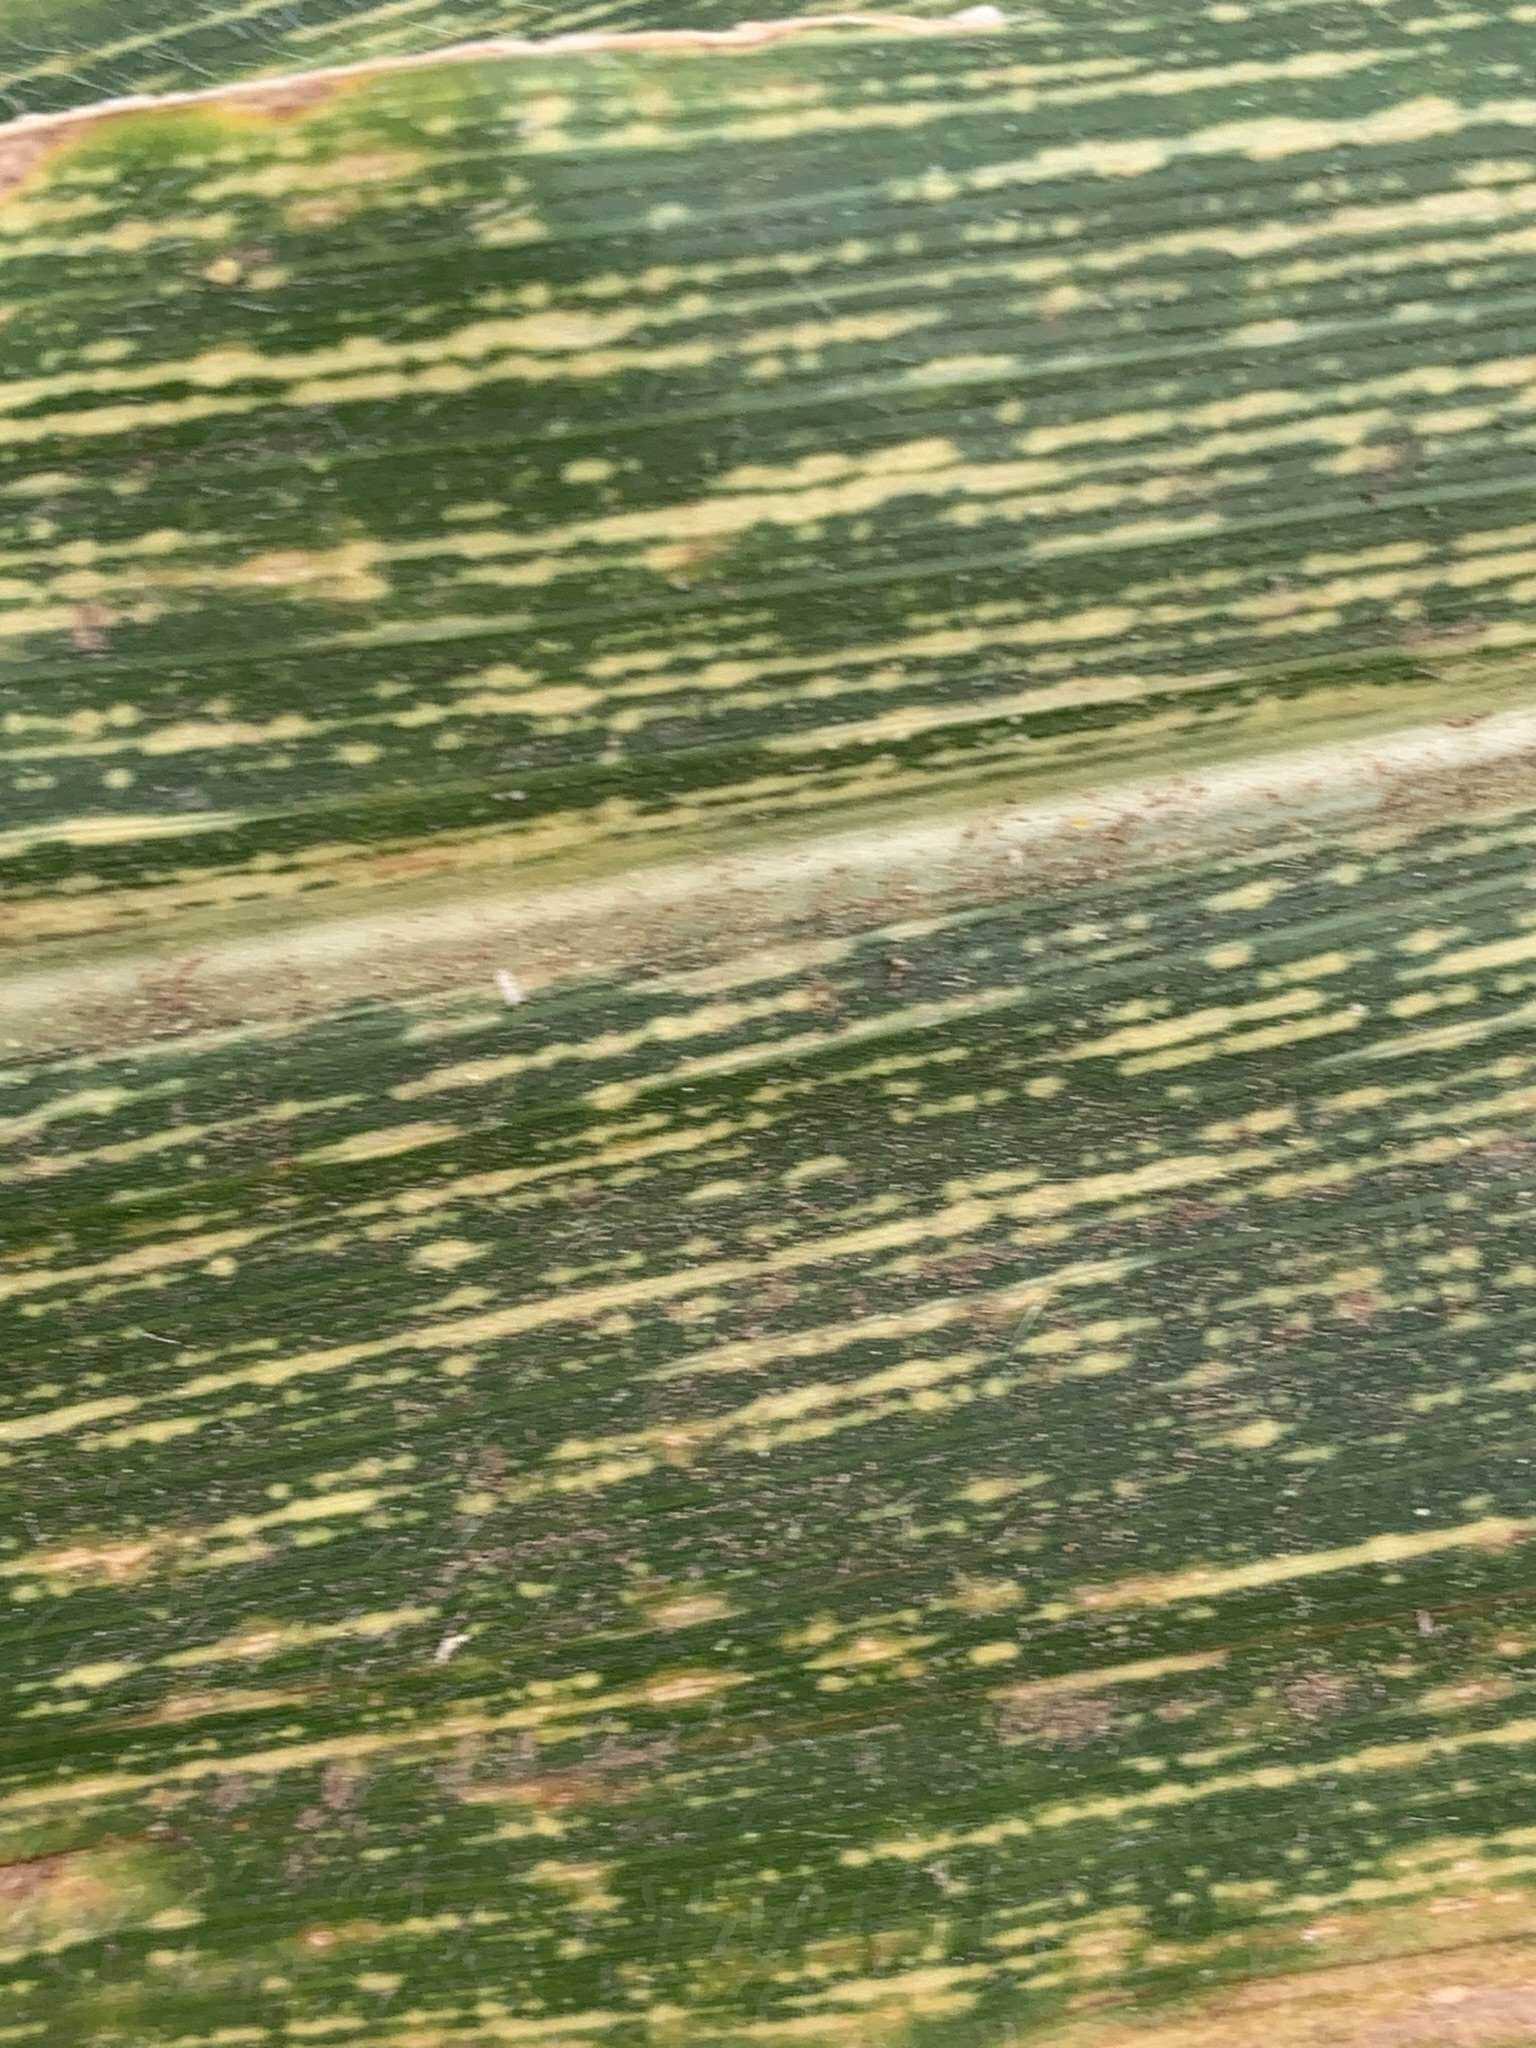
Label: MSV